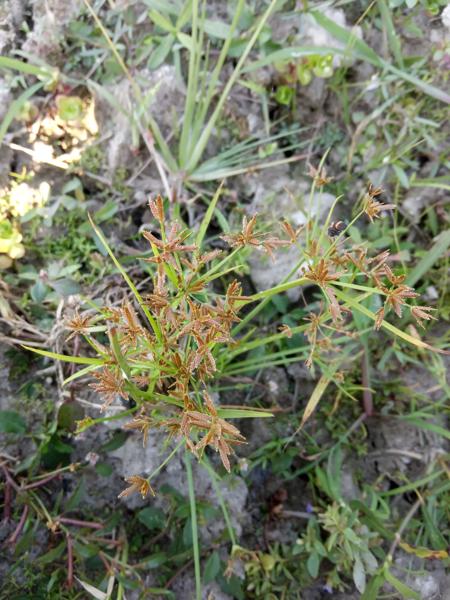
Weed species: Cyperus ochraceus